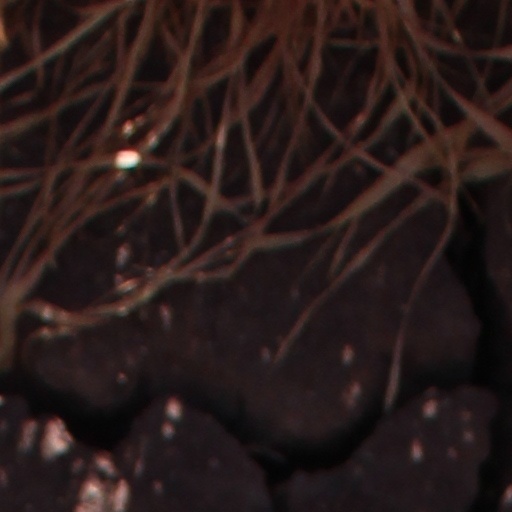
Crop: wheat